David Prangishvili

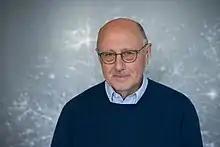
David Prangishvili

David Prangishvili (born 1948) is a virologist, Professor at the Pasteur Institute of Paris, and foremost authority on viruses infecting Archaea.